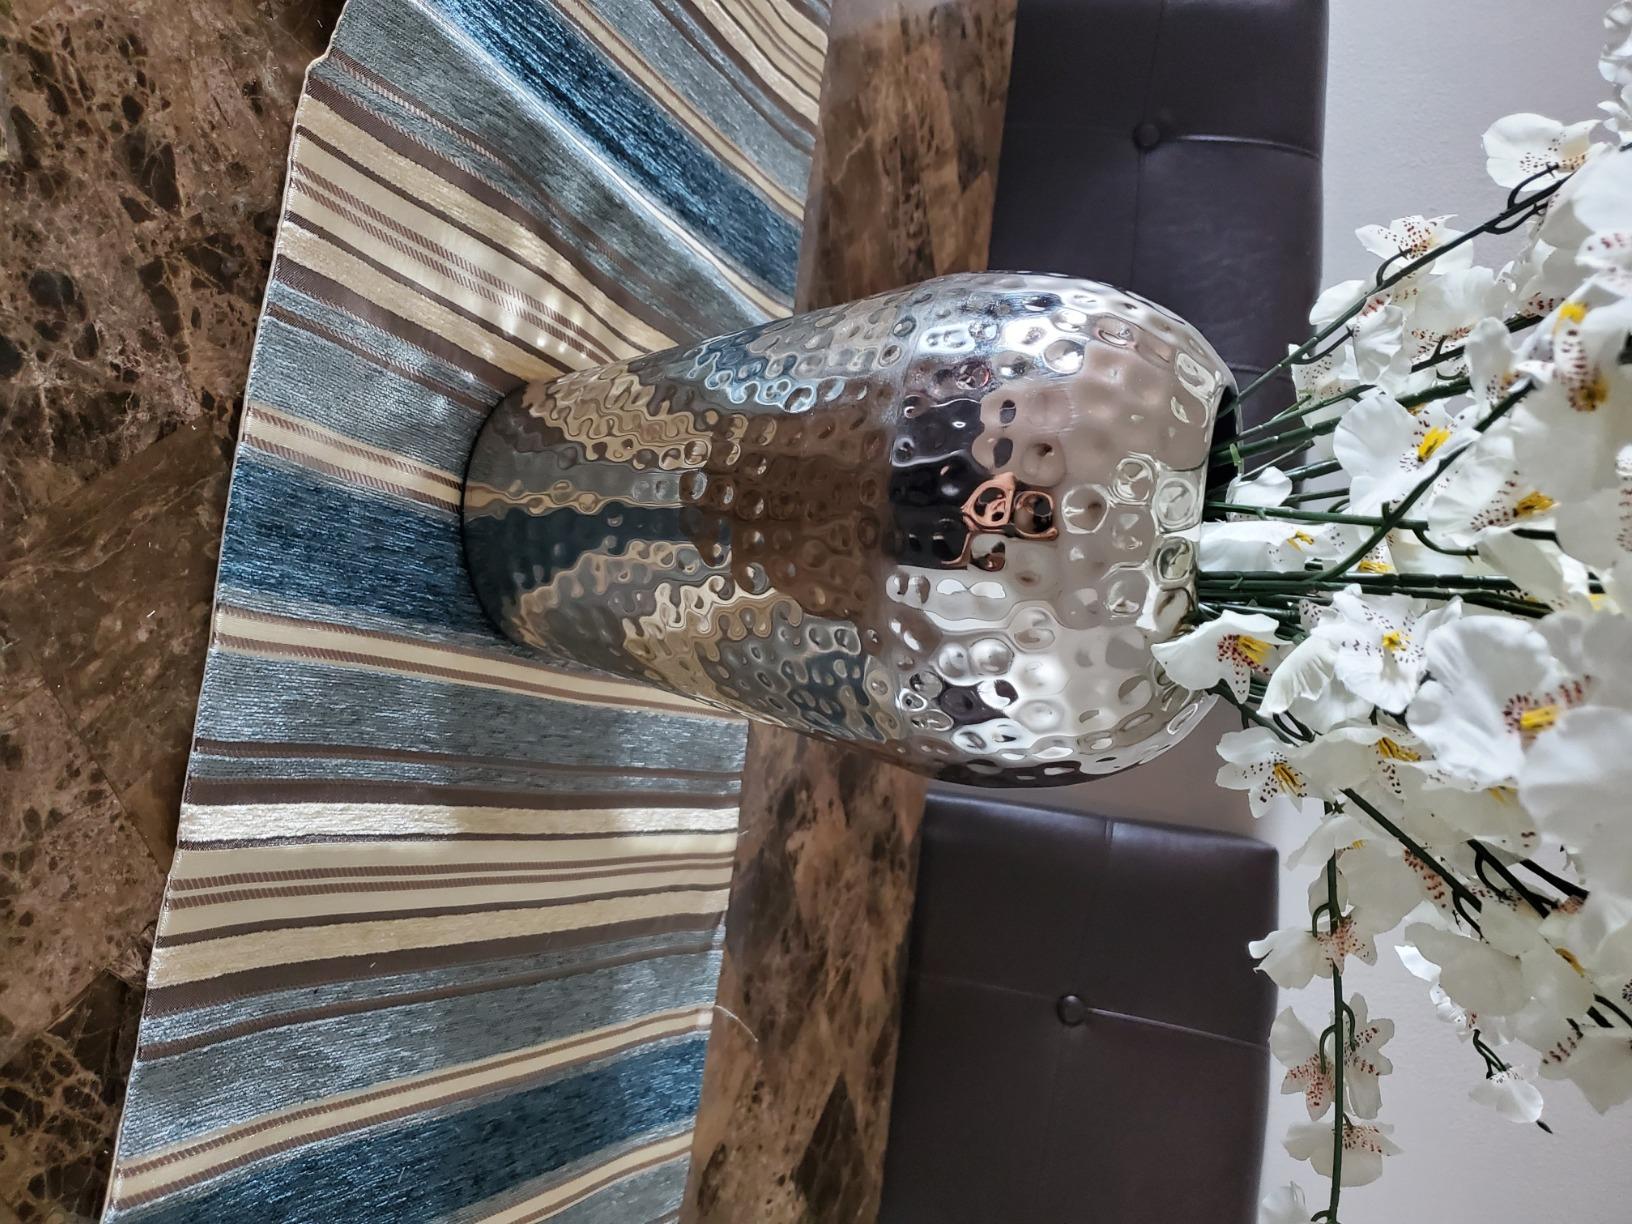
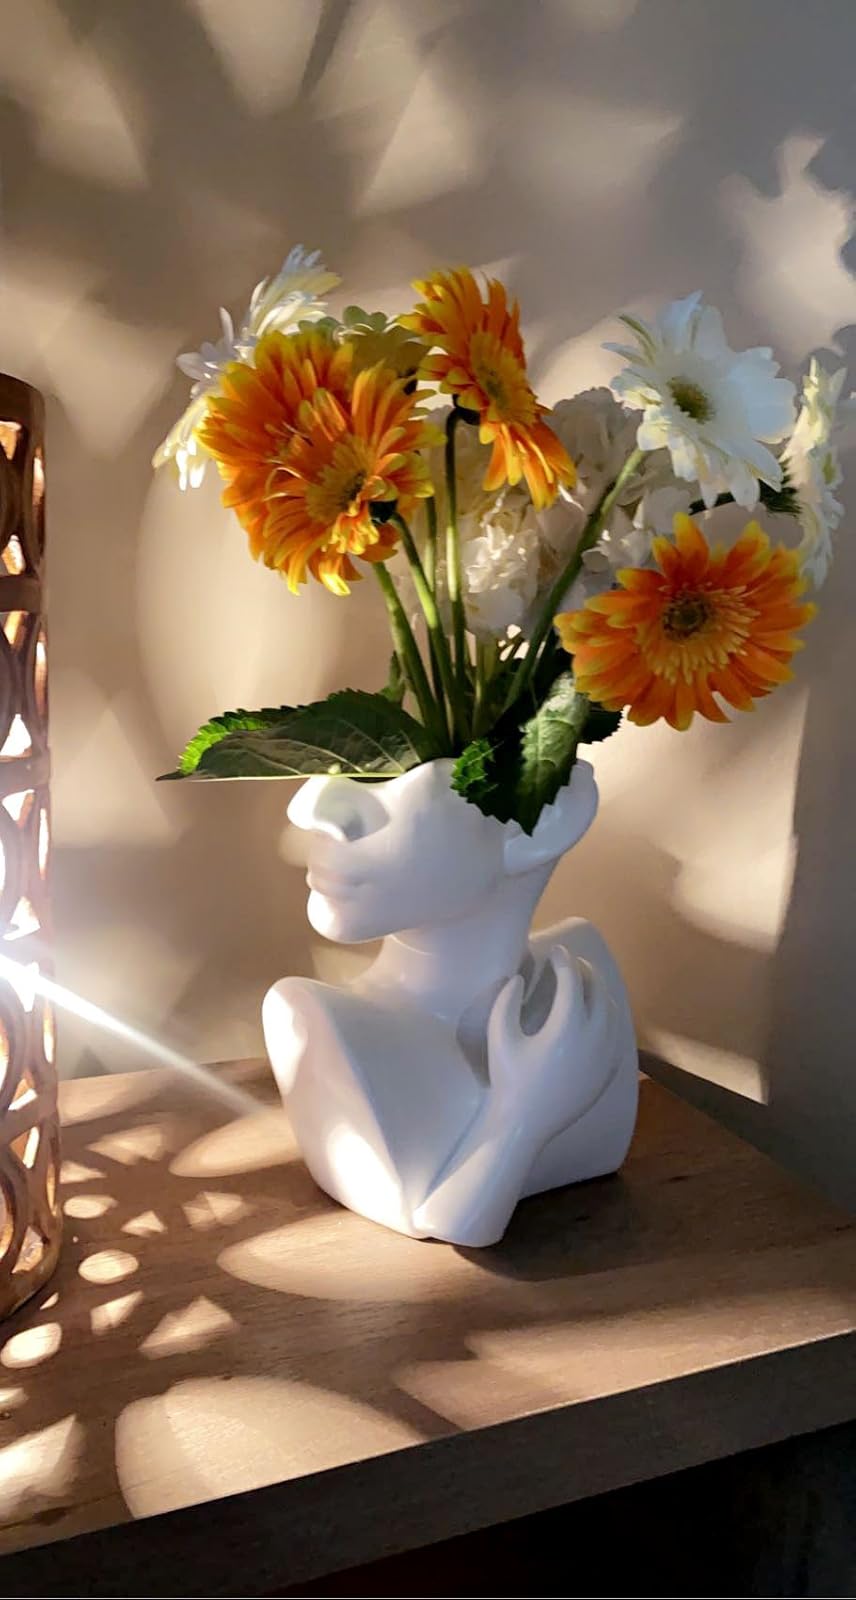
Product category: vase
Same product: no